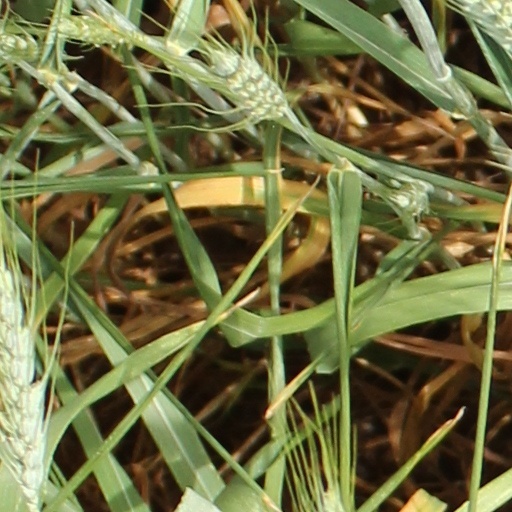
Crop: wheat